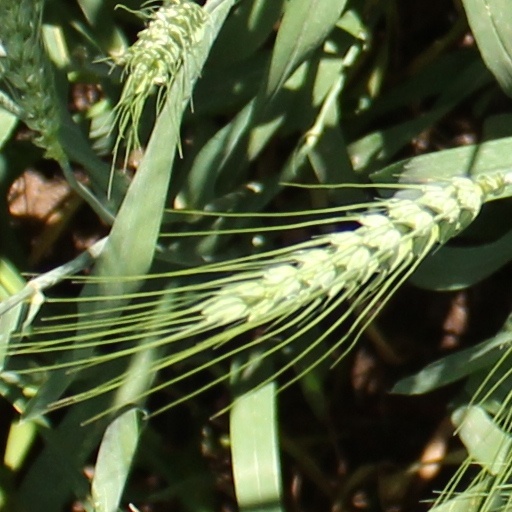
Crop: wheat